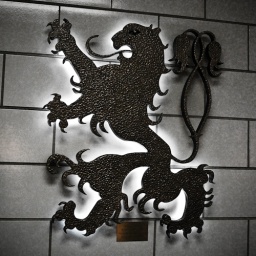
Old Coors beer sign on the wall at the Coors Brewery in Golden, CO.